Alfred Latham

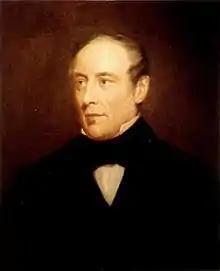
Alfred Latham

In 1833, Latham received £3,873 (c.£370,000 in 2020 money) as compensation for giving up the ownership of 402 slaves.